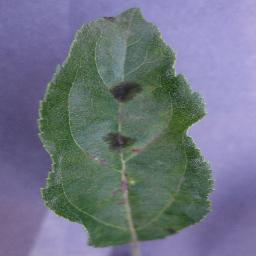
Label: Apple___Apple_scab